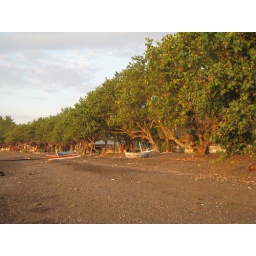
the black sand beach in Bali